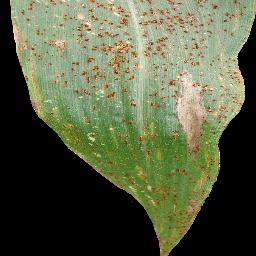
Label: Corn_(Maize)___Common_Rust